Lily Donaldson

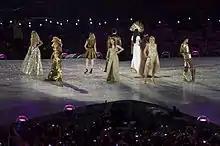
London 2012 Models (2)

She is close friends with models Gemma Ward and Irina Lazareanu, the latter with whom she shot two Mulberry campaigns.